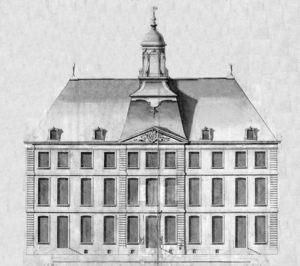
Le château de Noslon avec son observatoire envisagé mais non réalisé
Noslon ou le château de Noslon est l'ancienne maison de plaisance des archevêques de Sens. Située à quelques kilomètres au nord de la ville, cette résidence seigneuriale se trouve sur la commune de Cuy.